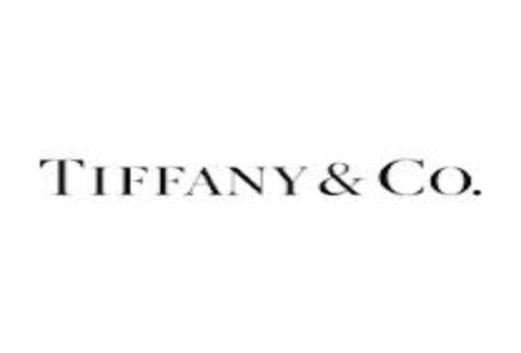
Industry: Clothes